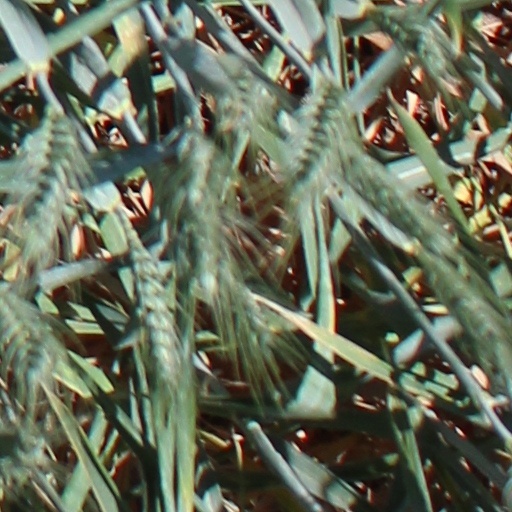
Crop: wheat